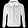
Label: Coat